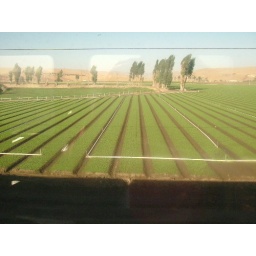
From train window in Salinas Valley